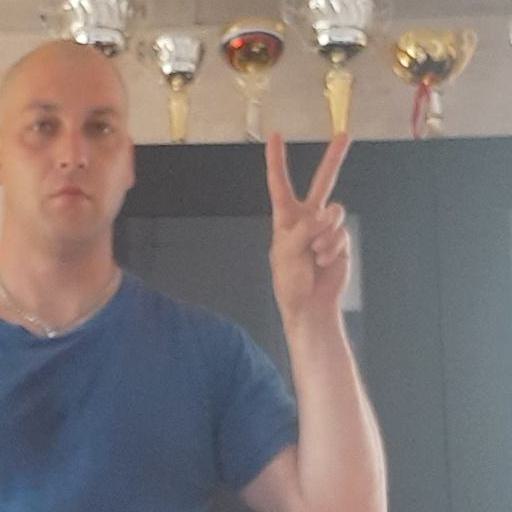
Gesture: peace